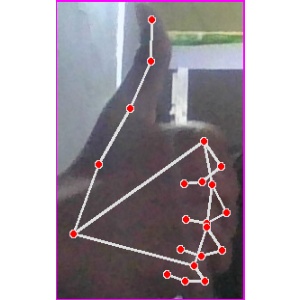
अक्षर: थ